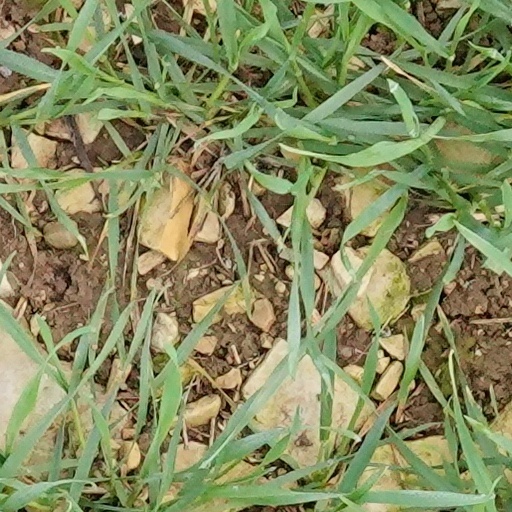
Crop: wheat